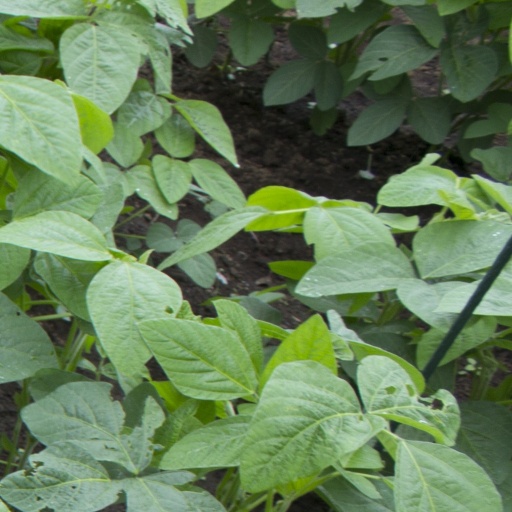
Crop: soybean